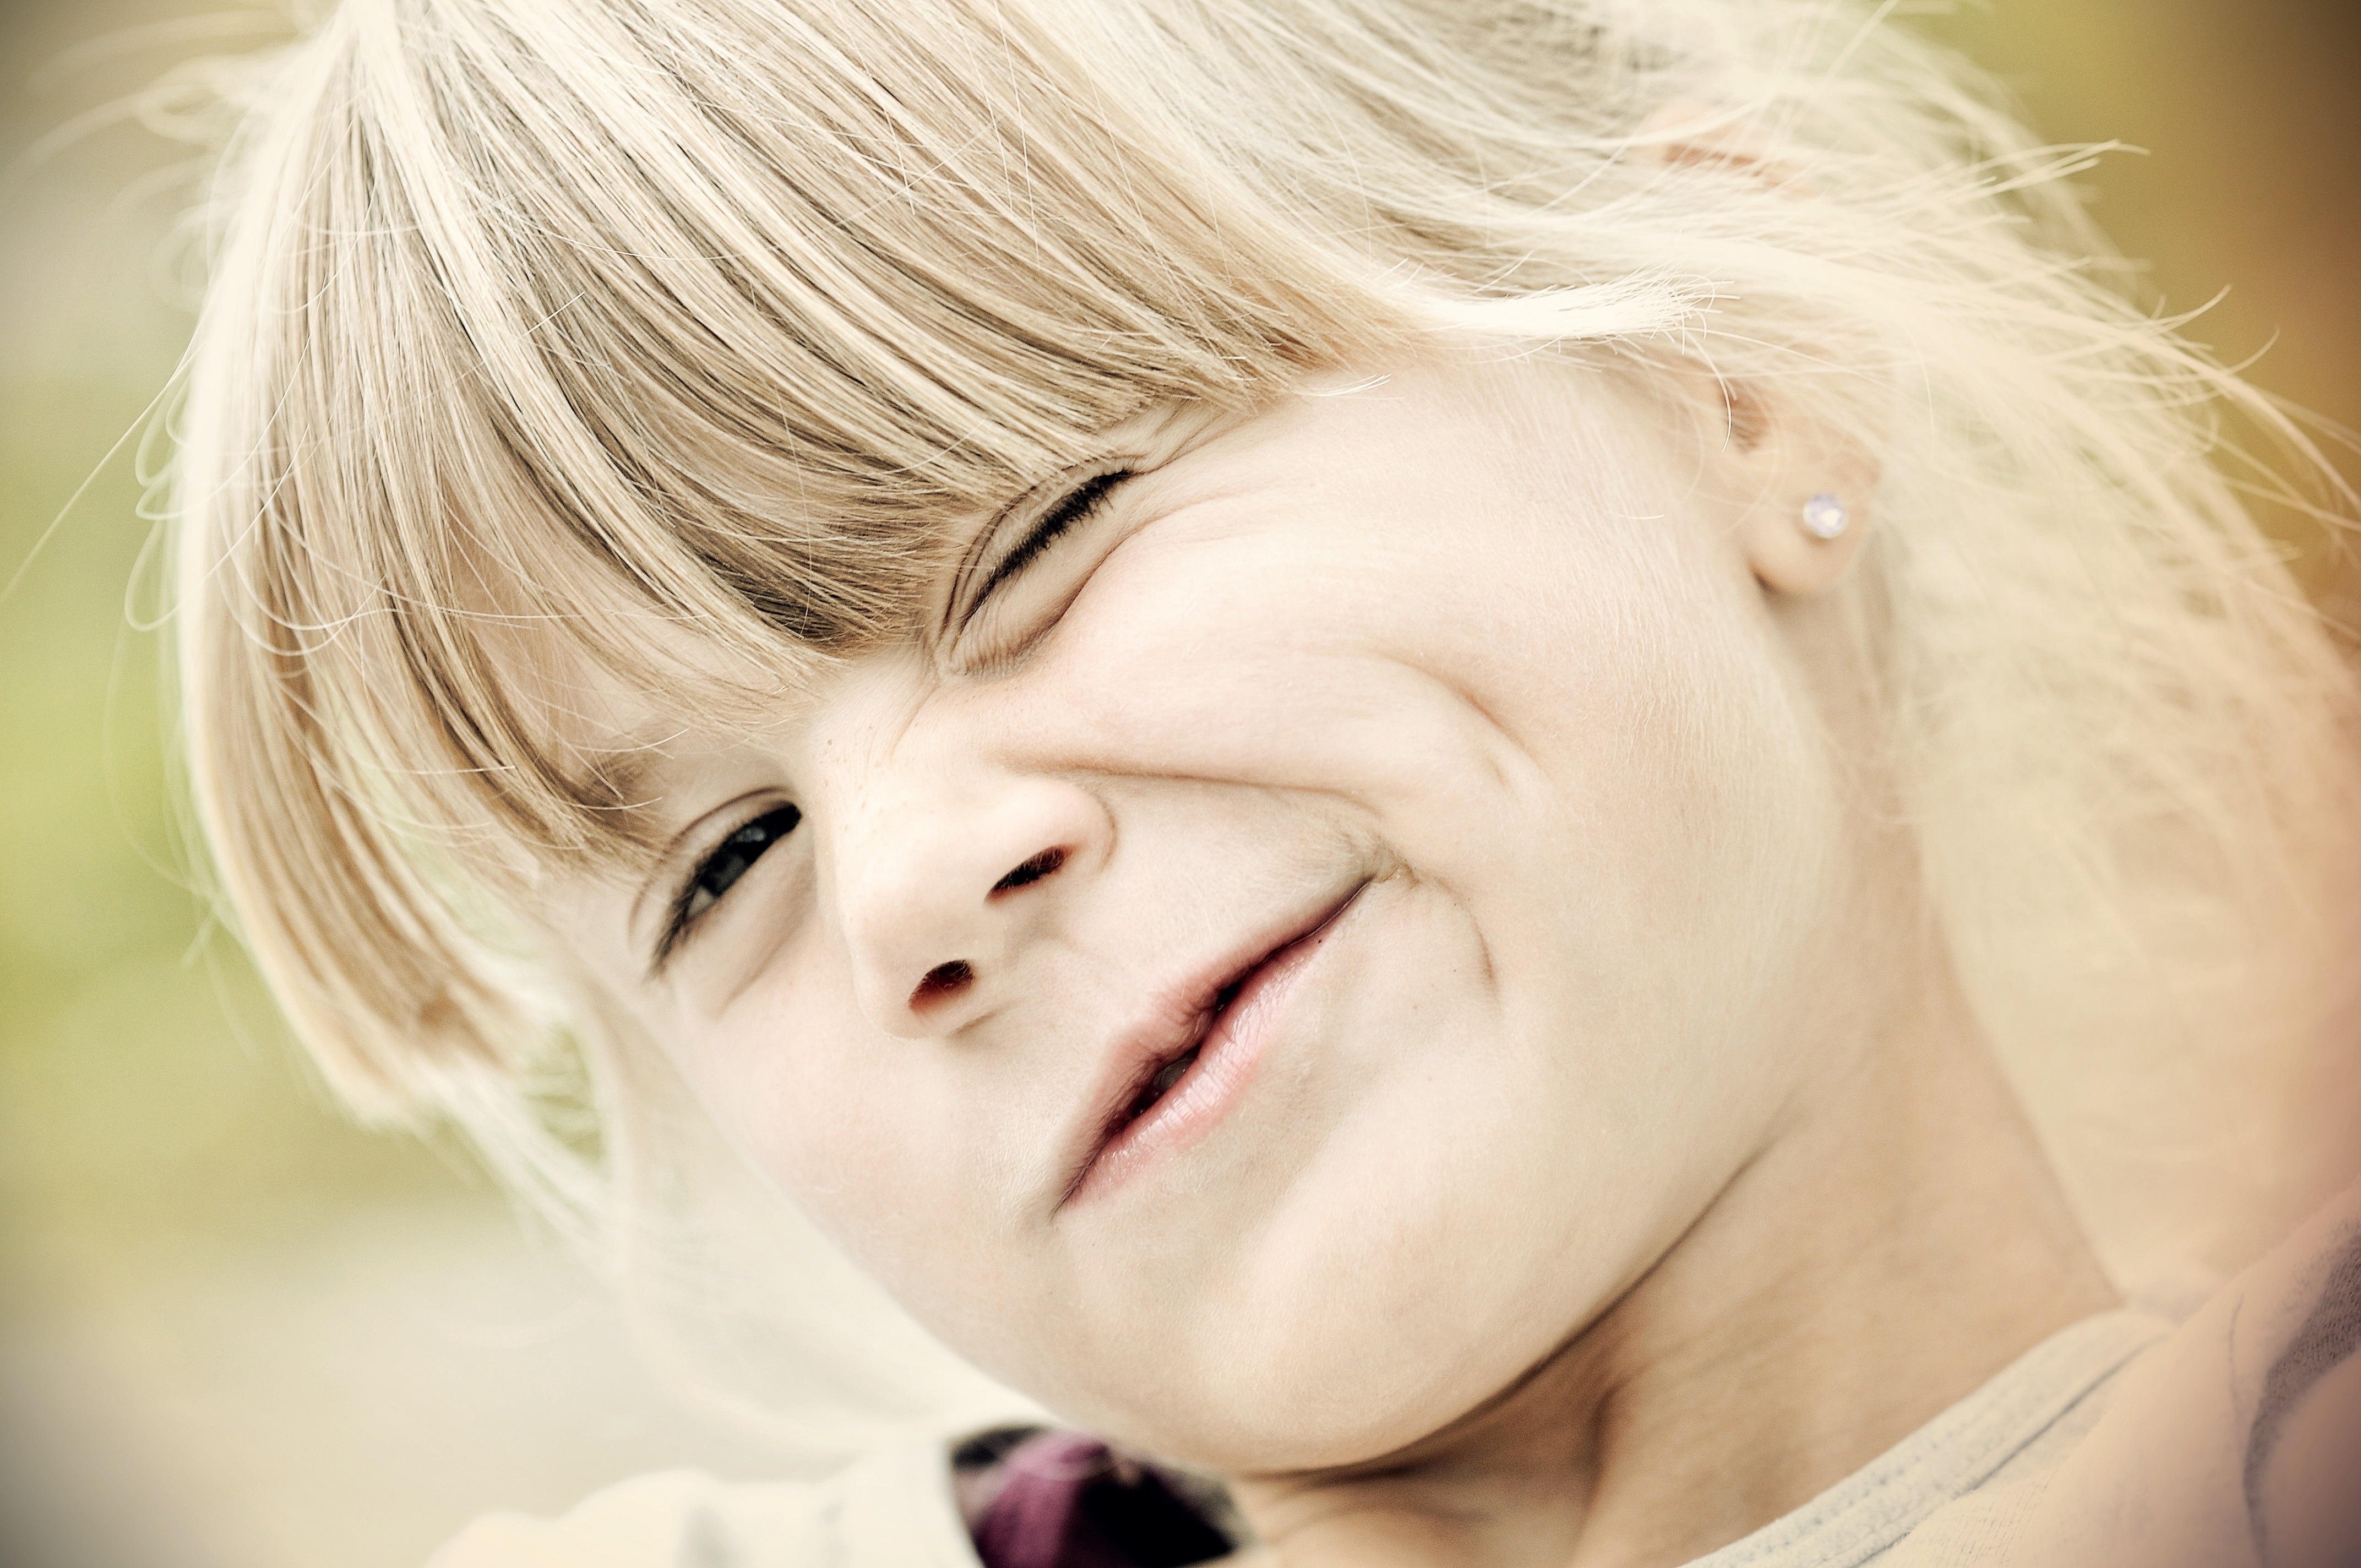
person, girl, woman, hair, white, photography, view, portrait, model, child, facial expression, hairstyle, smile, close up, face, infant, toddler, eye, head, skin, beauty, blond, organ, laughter, emotion, retro look, keck, portrait photography